Discovery of human antiquity

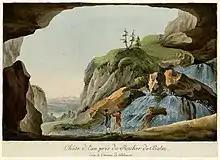
Waterfall seen from a cave in Solothurn, Switzerland; engraving of the later 18th century.

Cave remains proved of great importance to the science of the antiquity of man. Stalagmite formation was a clearcut mechanism of formation of fossils, and its stratigraphy could be understood. Other sites of importance were associated with alluvial deposits of gravel and clay, or peat. The early example of the Gray's Inn Lane Hand Axe was from gravel in a bed of a tributary of the River Thames, but remained isolated for about a century.